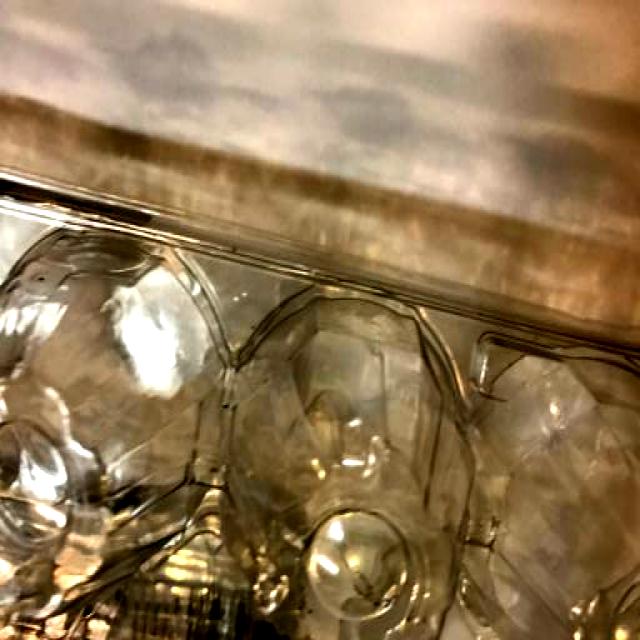
Label: Plastic